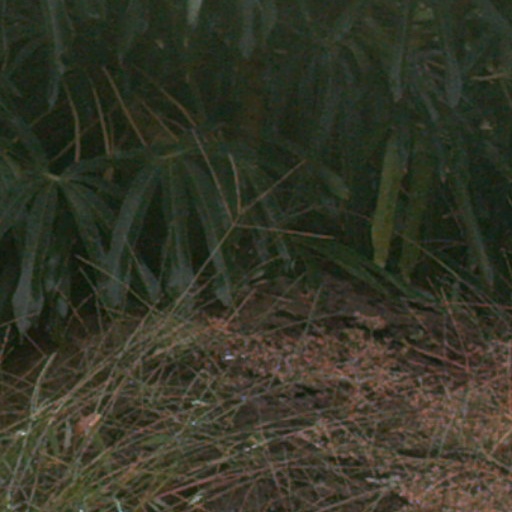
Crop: cassava